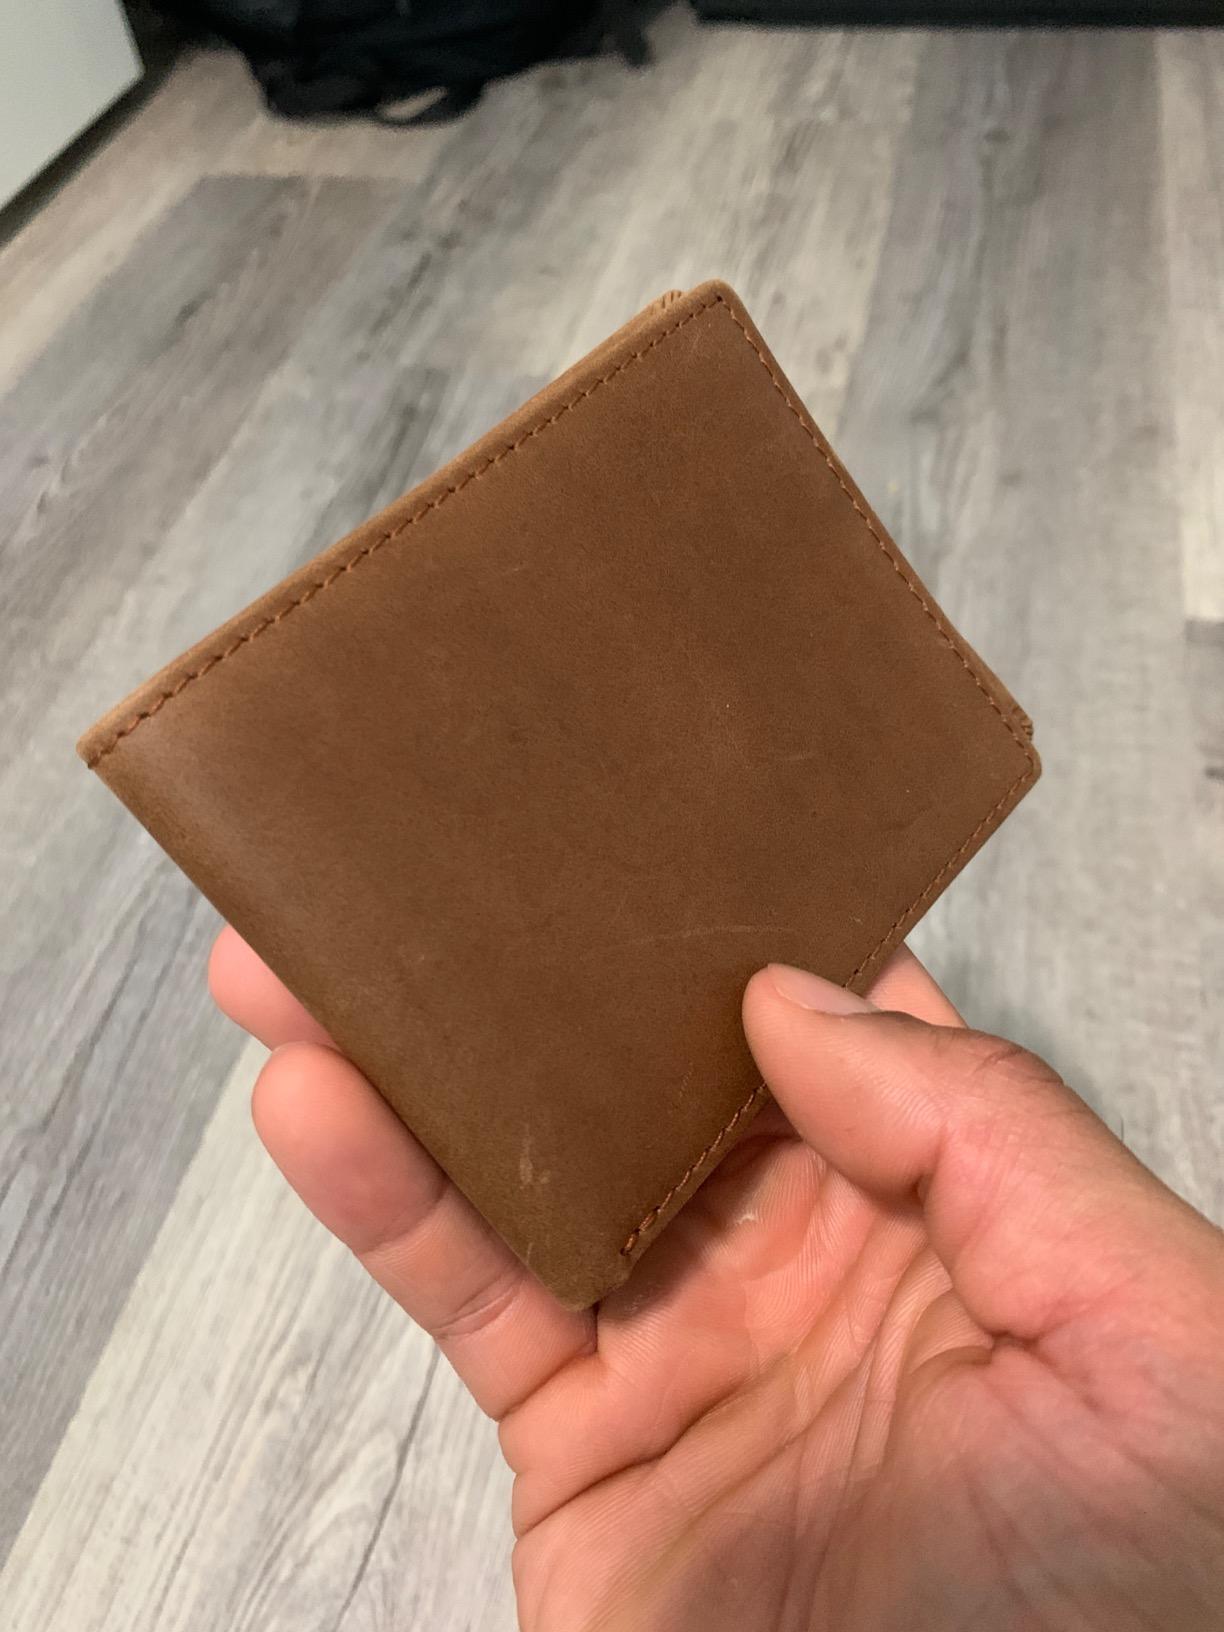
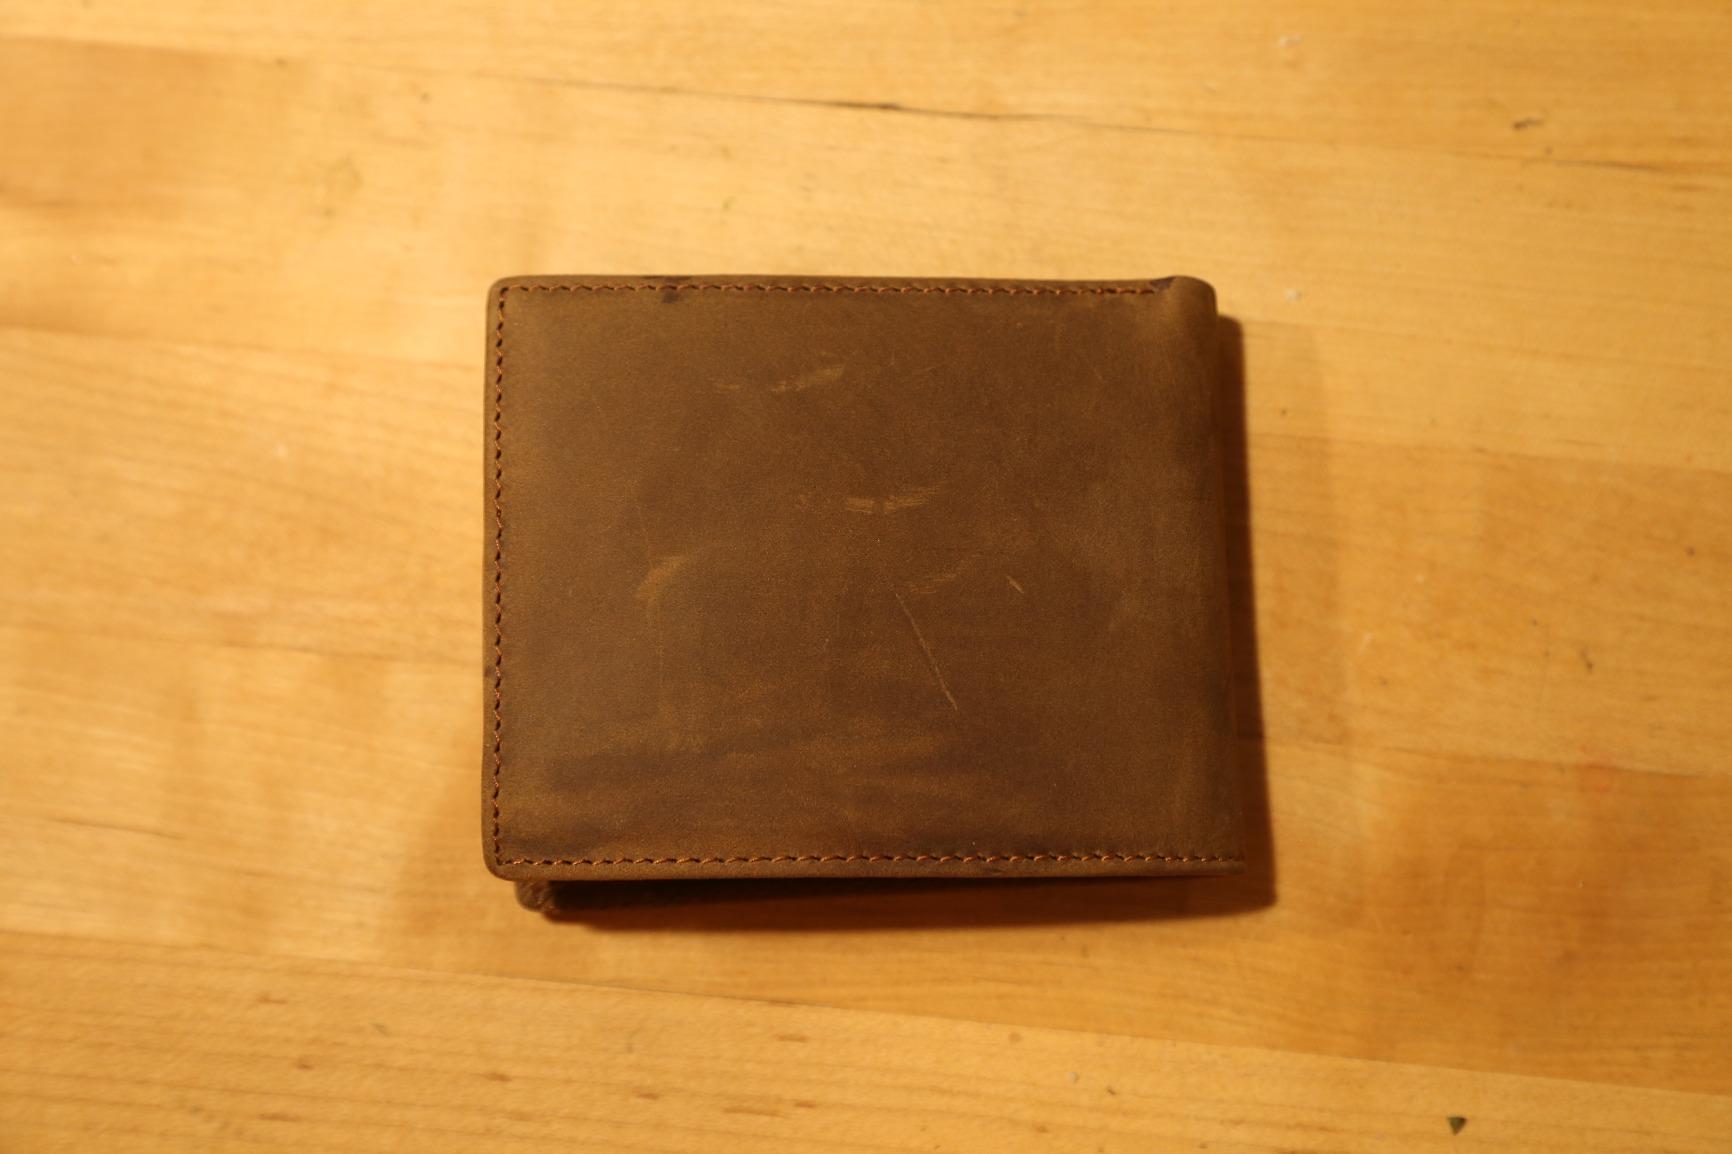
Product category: accessories_wallet
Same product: yes